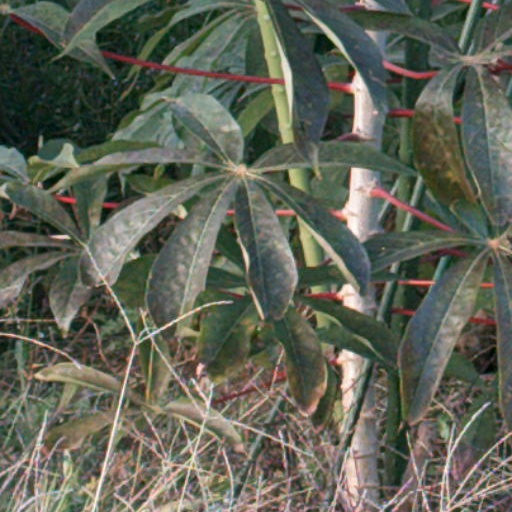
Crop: cassava